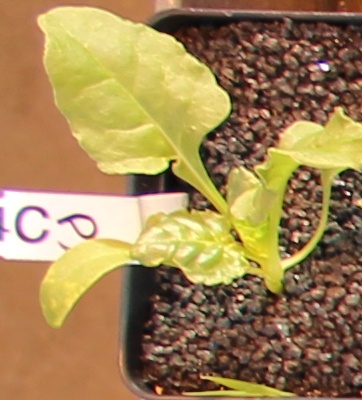
Label: Sugar beet